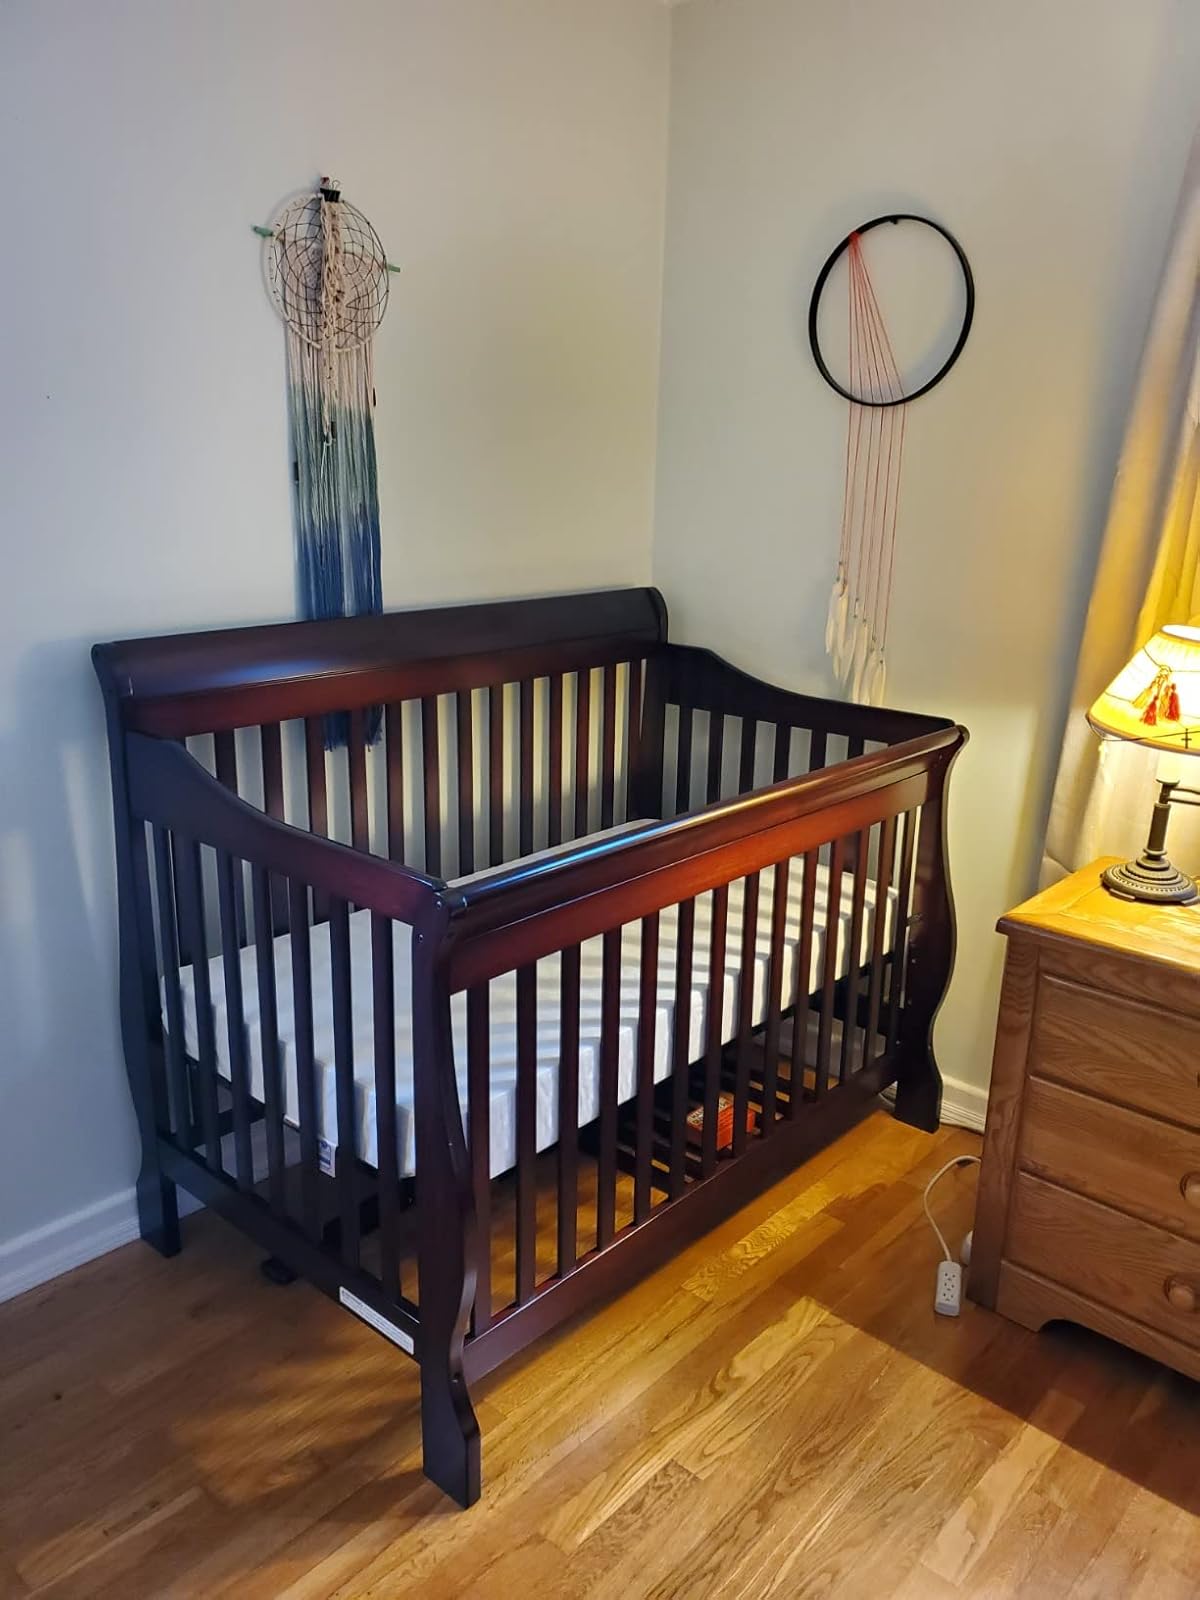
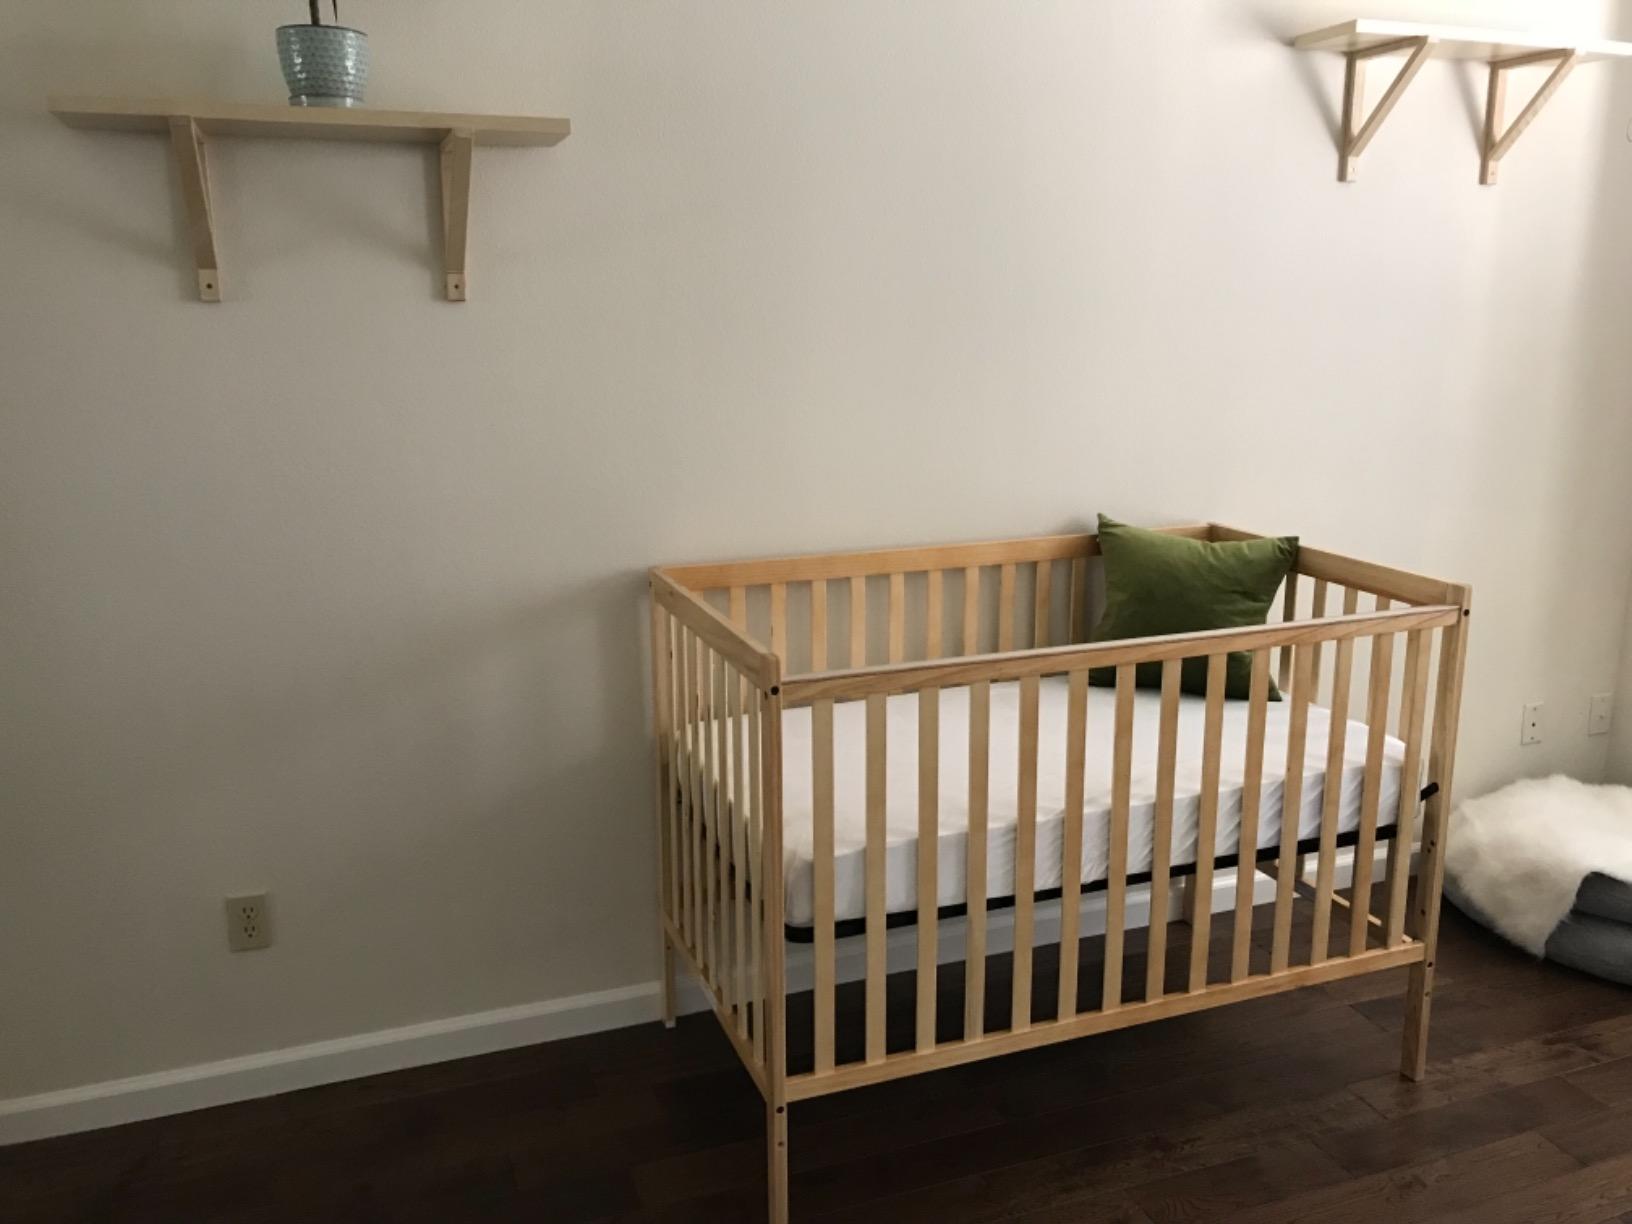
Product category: products_crib
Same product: no